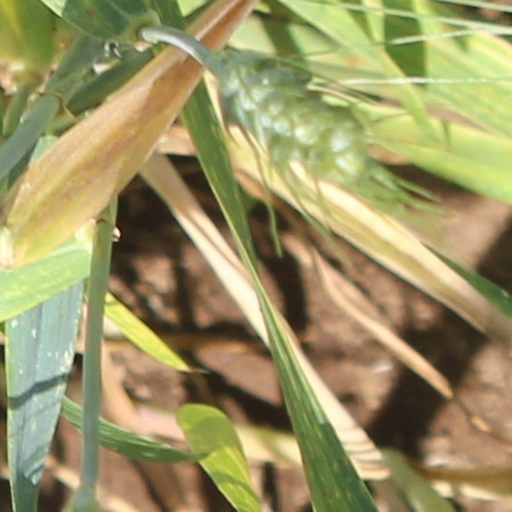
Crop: wheat